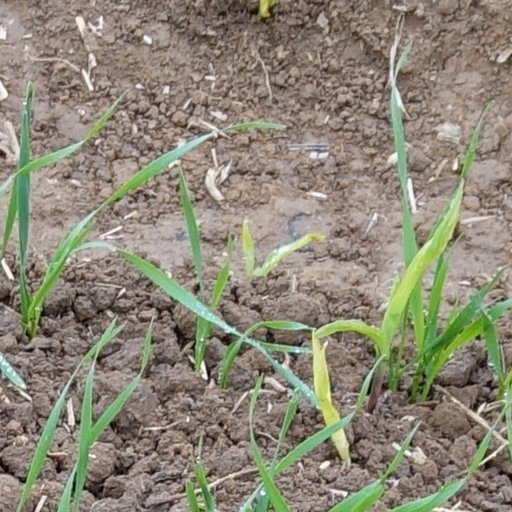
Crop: wheat